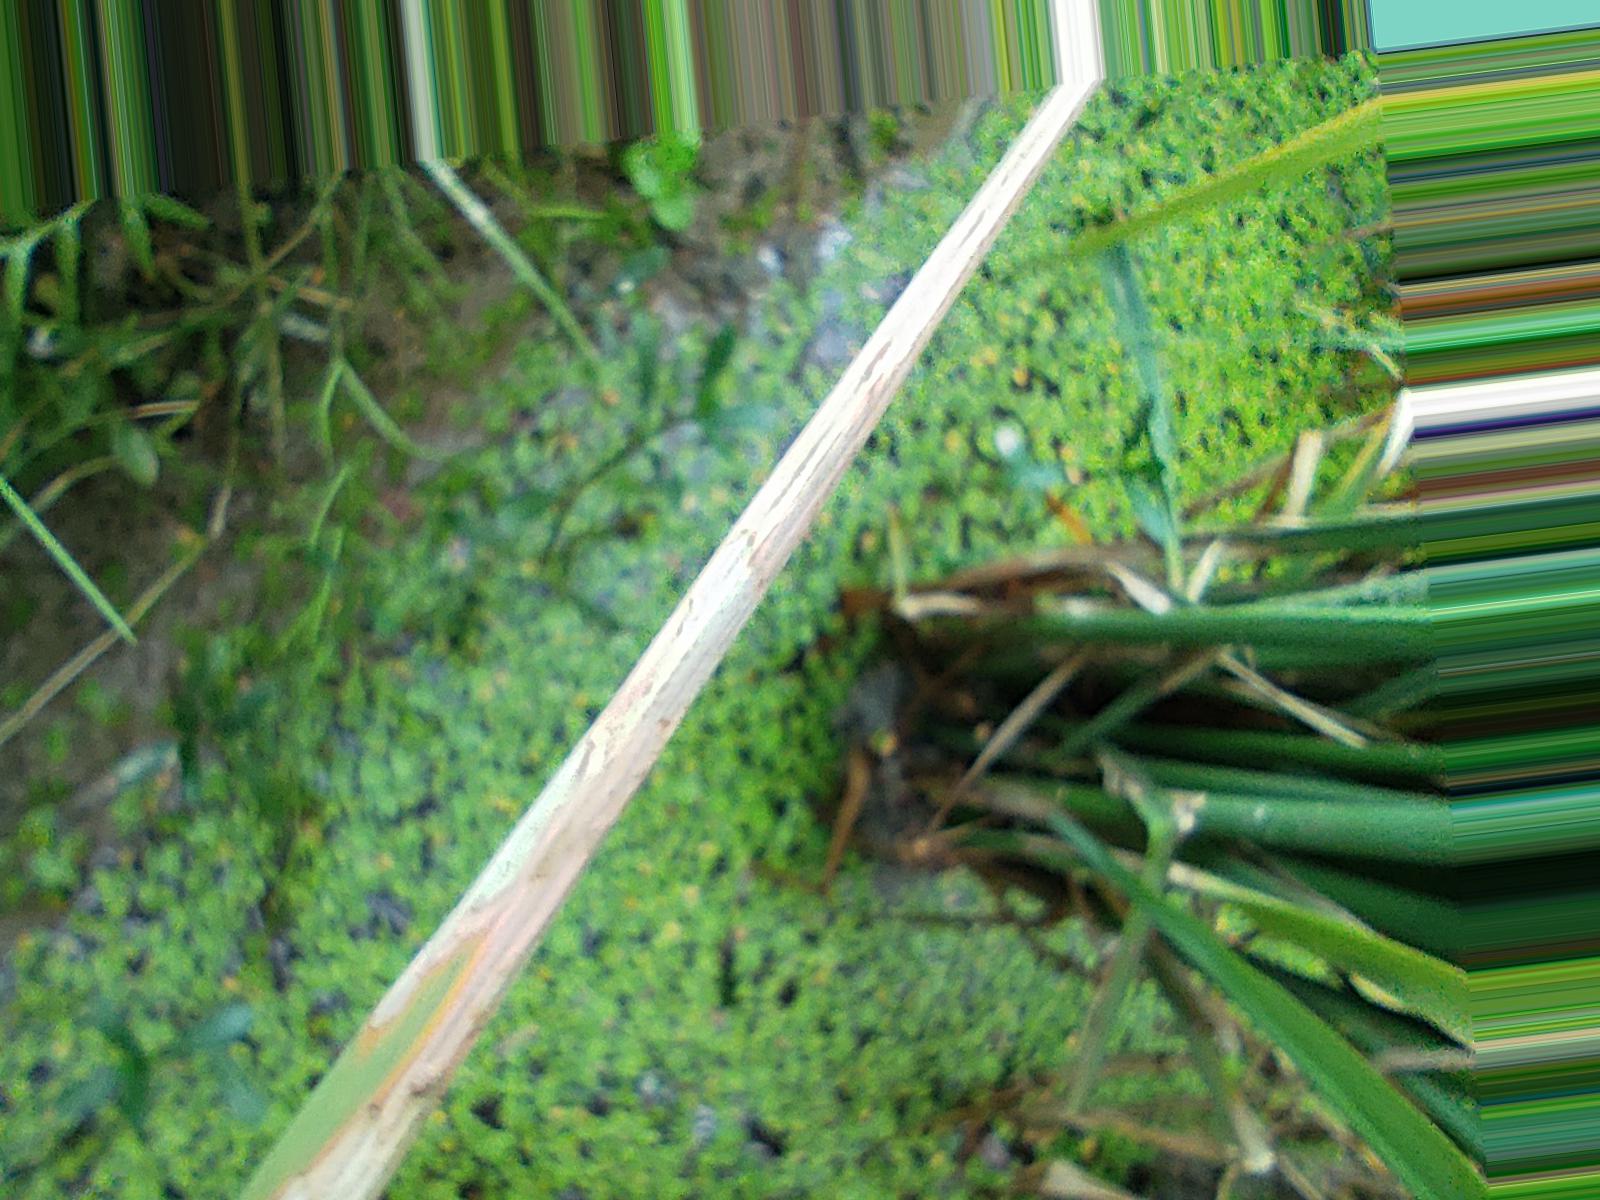
Nhãn: Bệnh Đốm Vằn ( Khô vằn ) ( Sheath Blight )